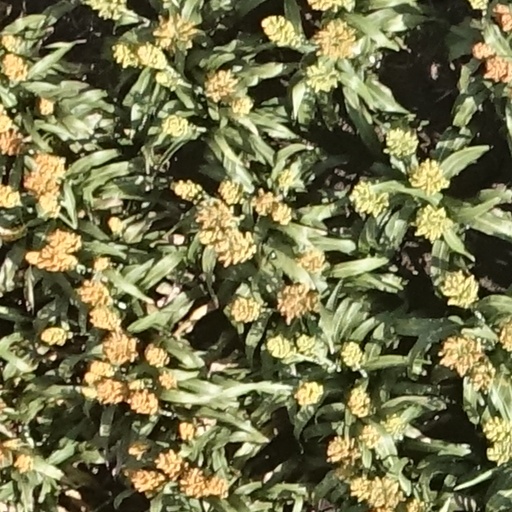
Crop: sorghum